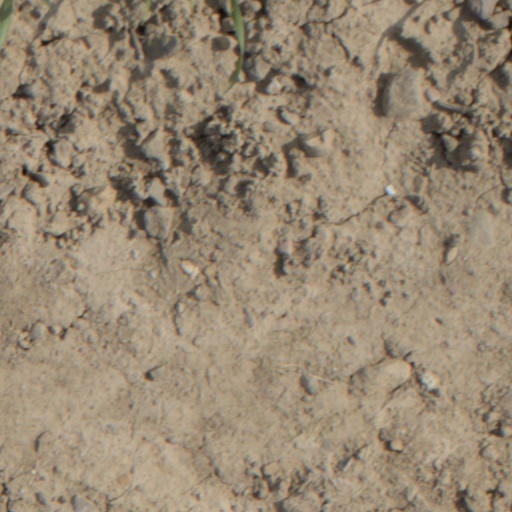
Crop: wheat